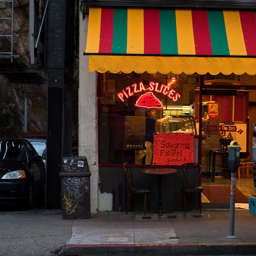
The man works inside the pizza restaurant in the city.
a street side walk with a pizza business that advertises pizza slices in neon lights
The store front of a pizza parlor with a neon sign.
Storefront of a Greek Restaurant that sells pizza.
A light up sign that says "PIZZA SLICES"